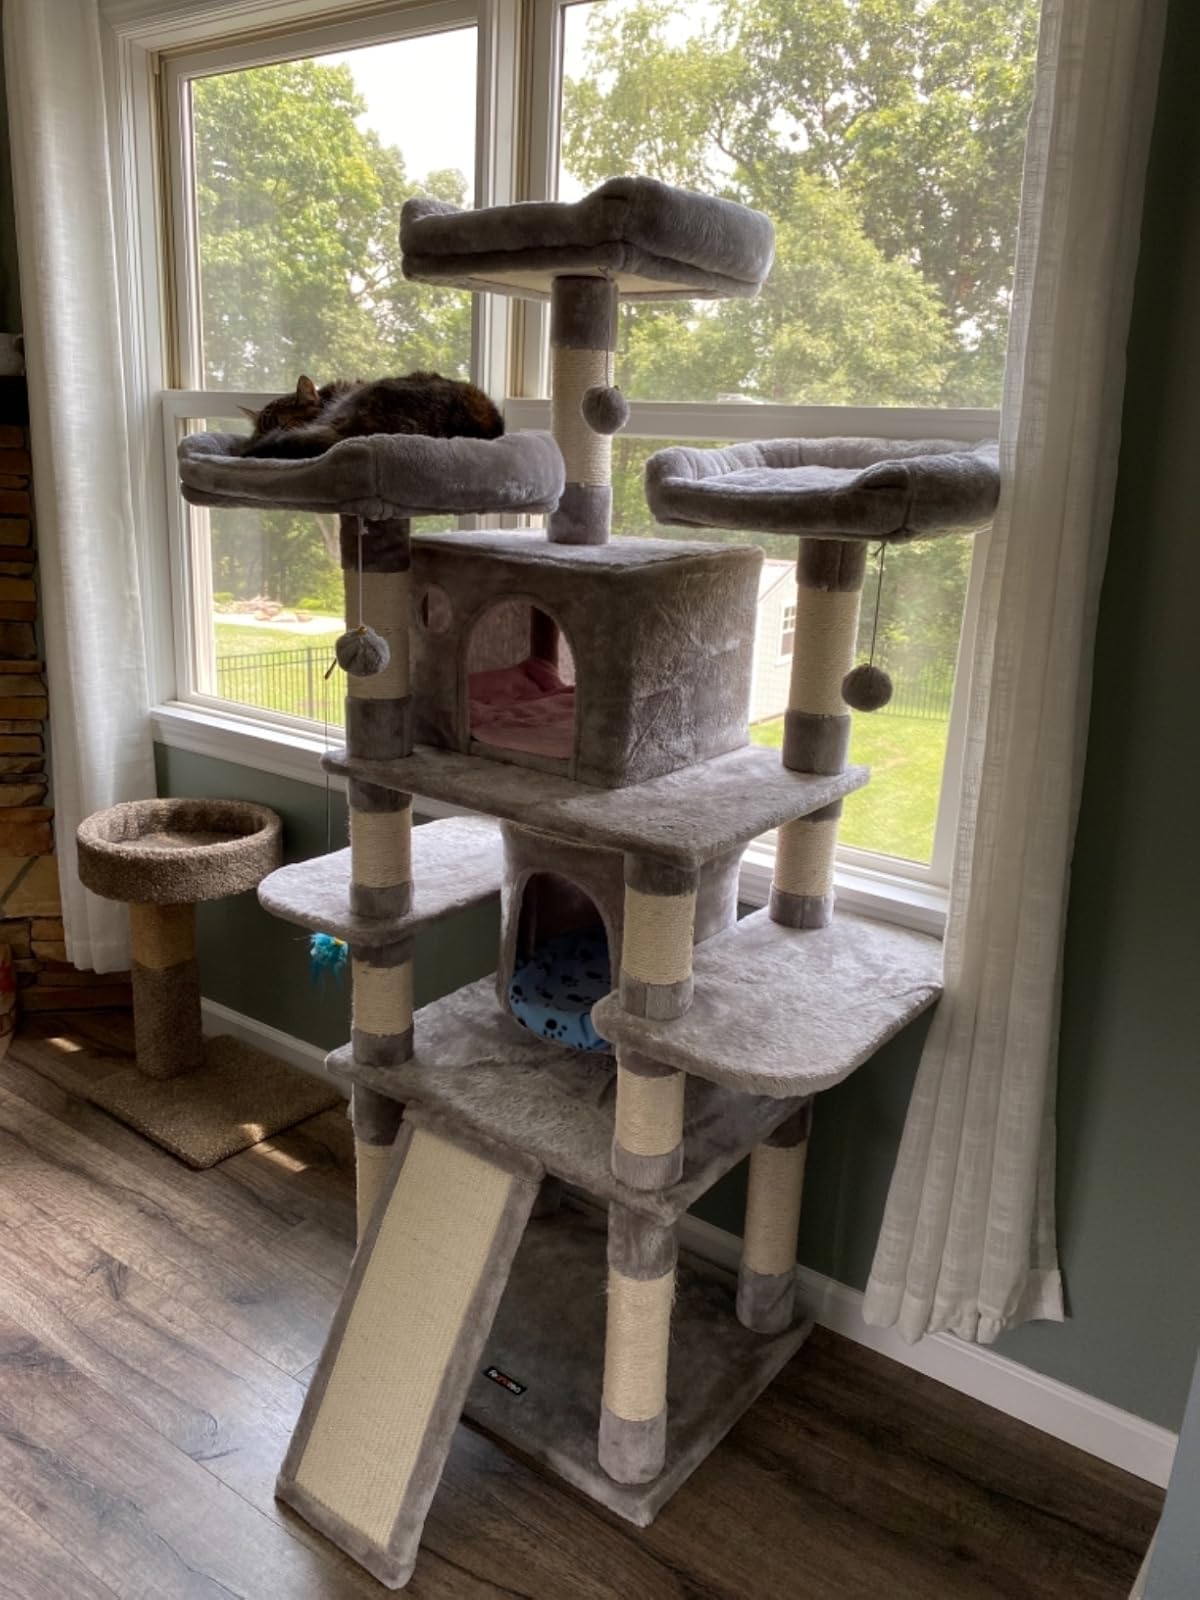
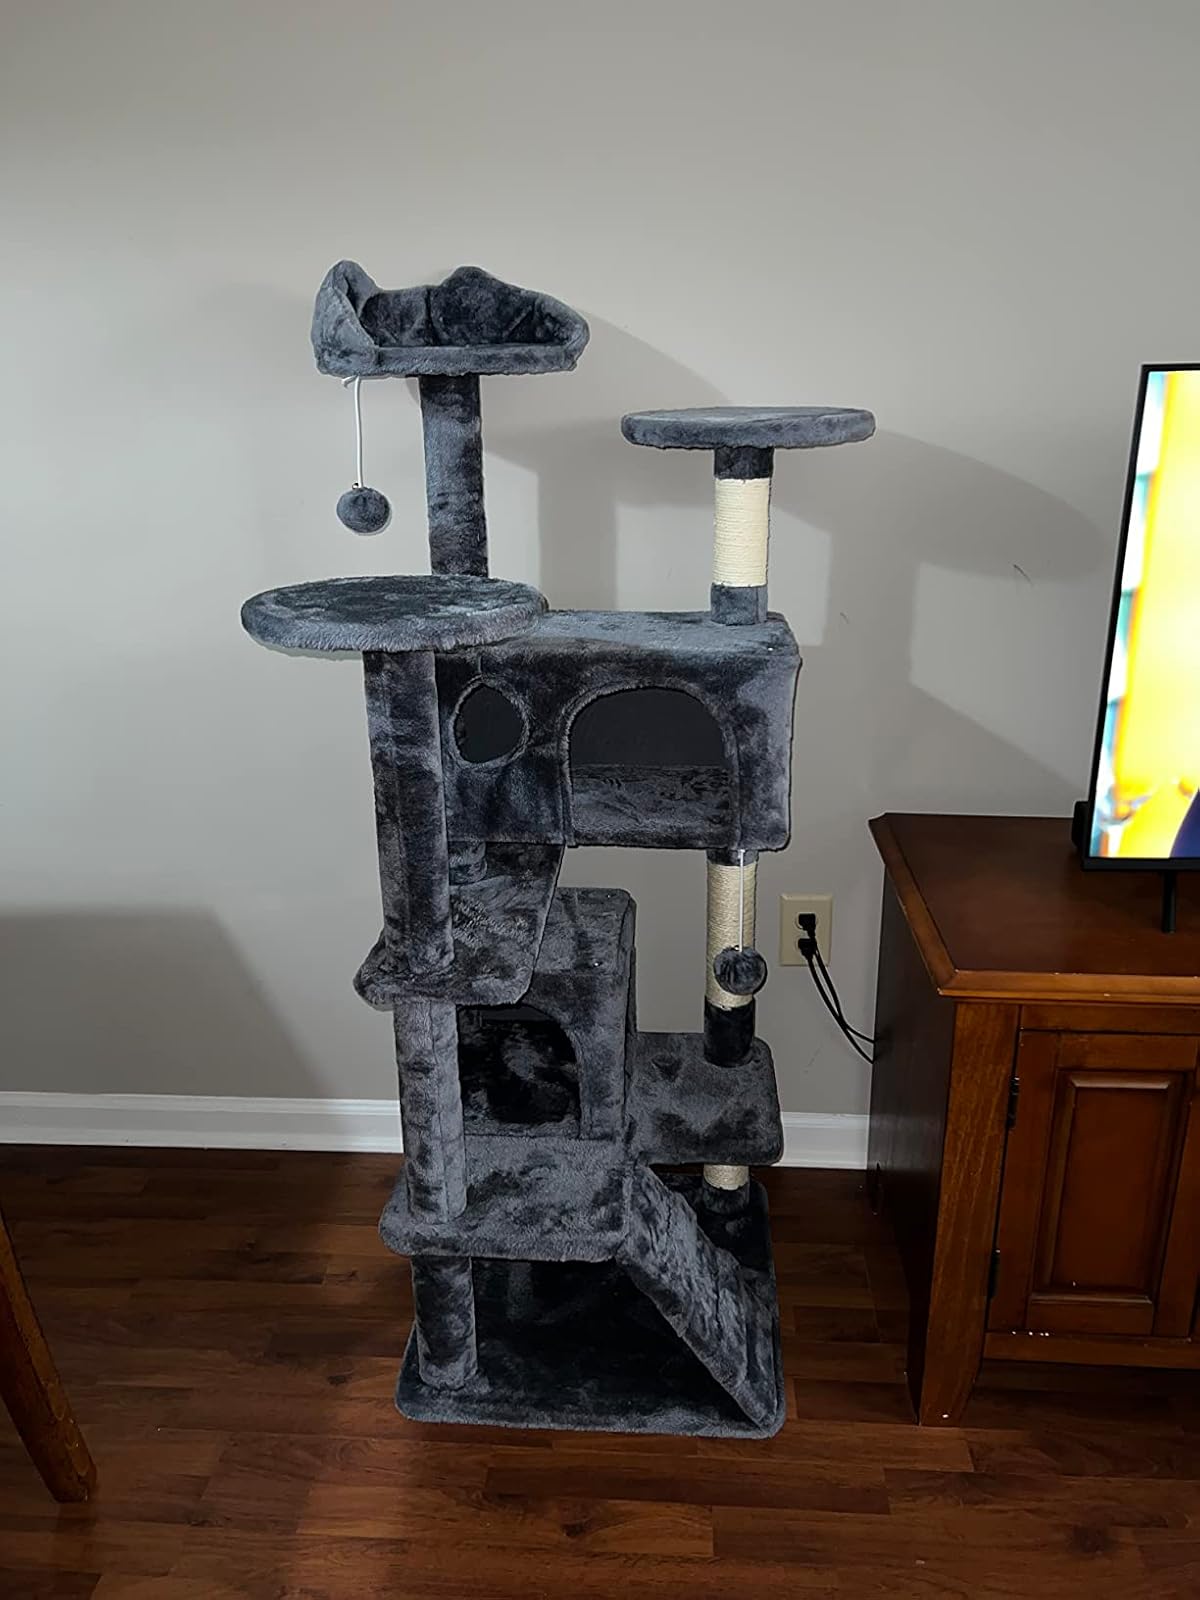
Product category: items_cat tree
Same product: no